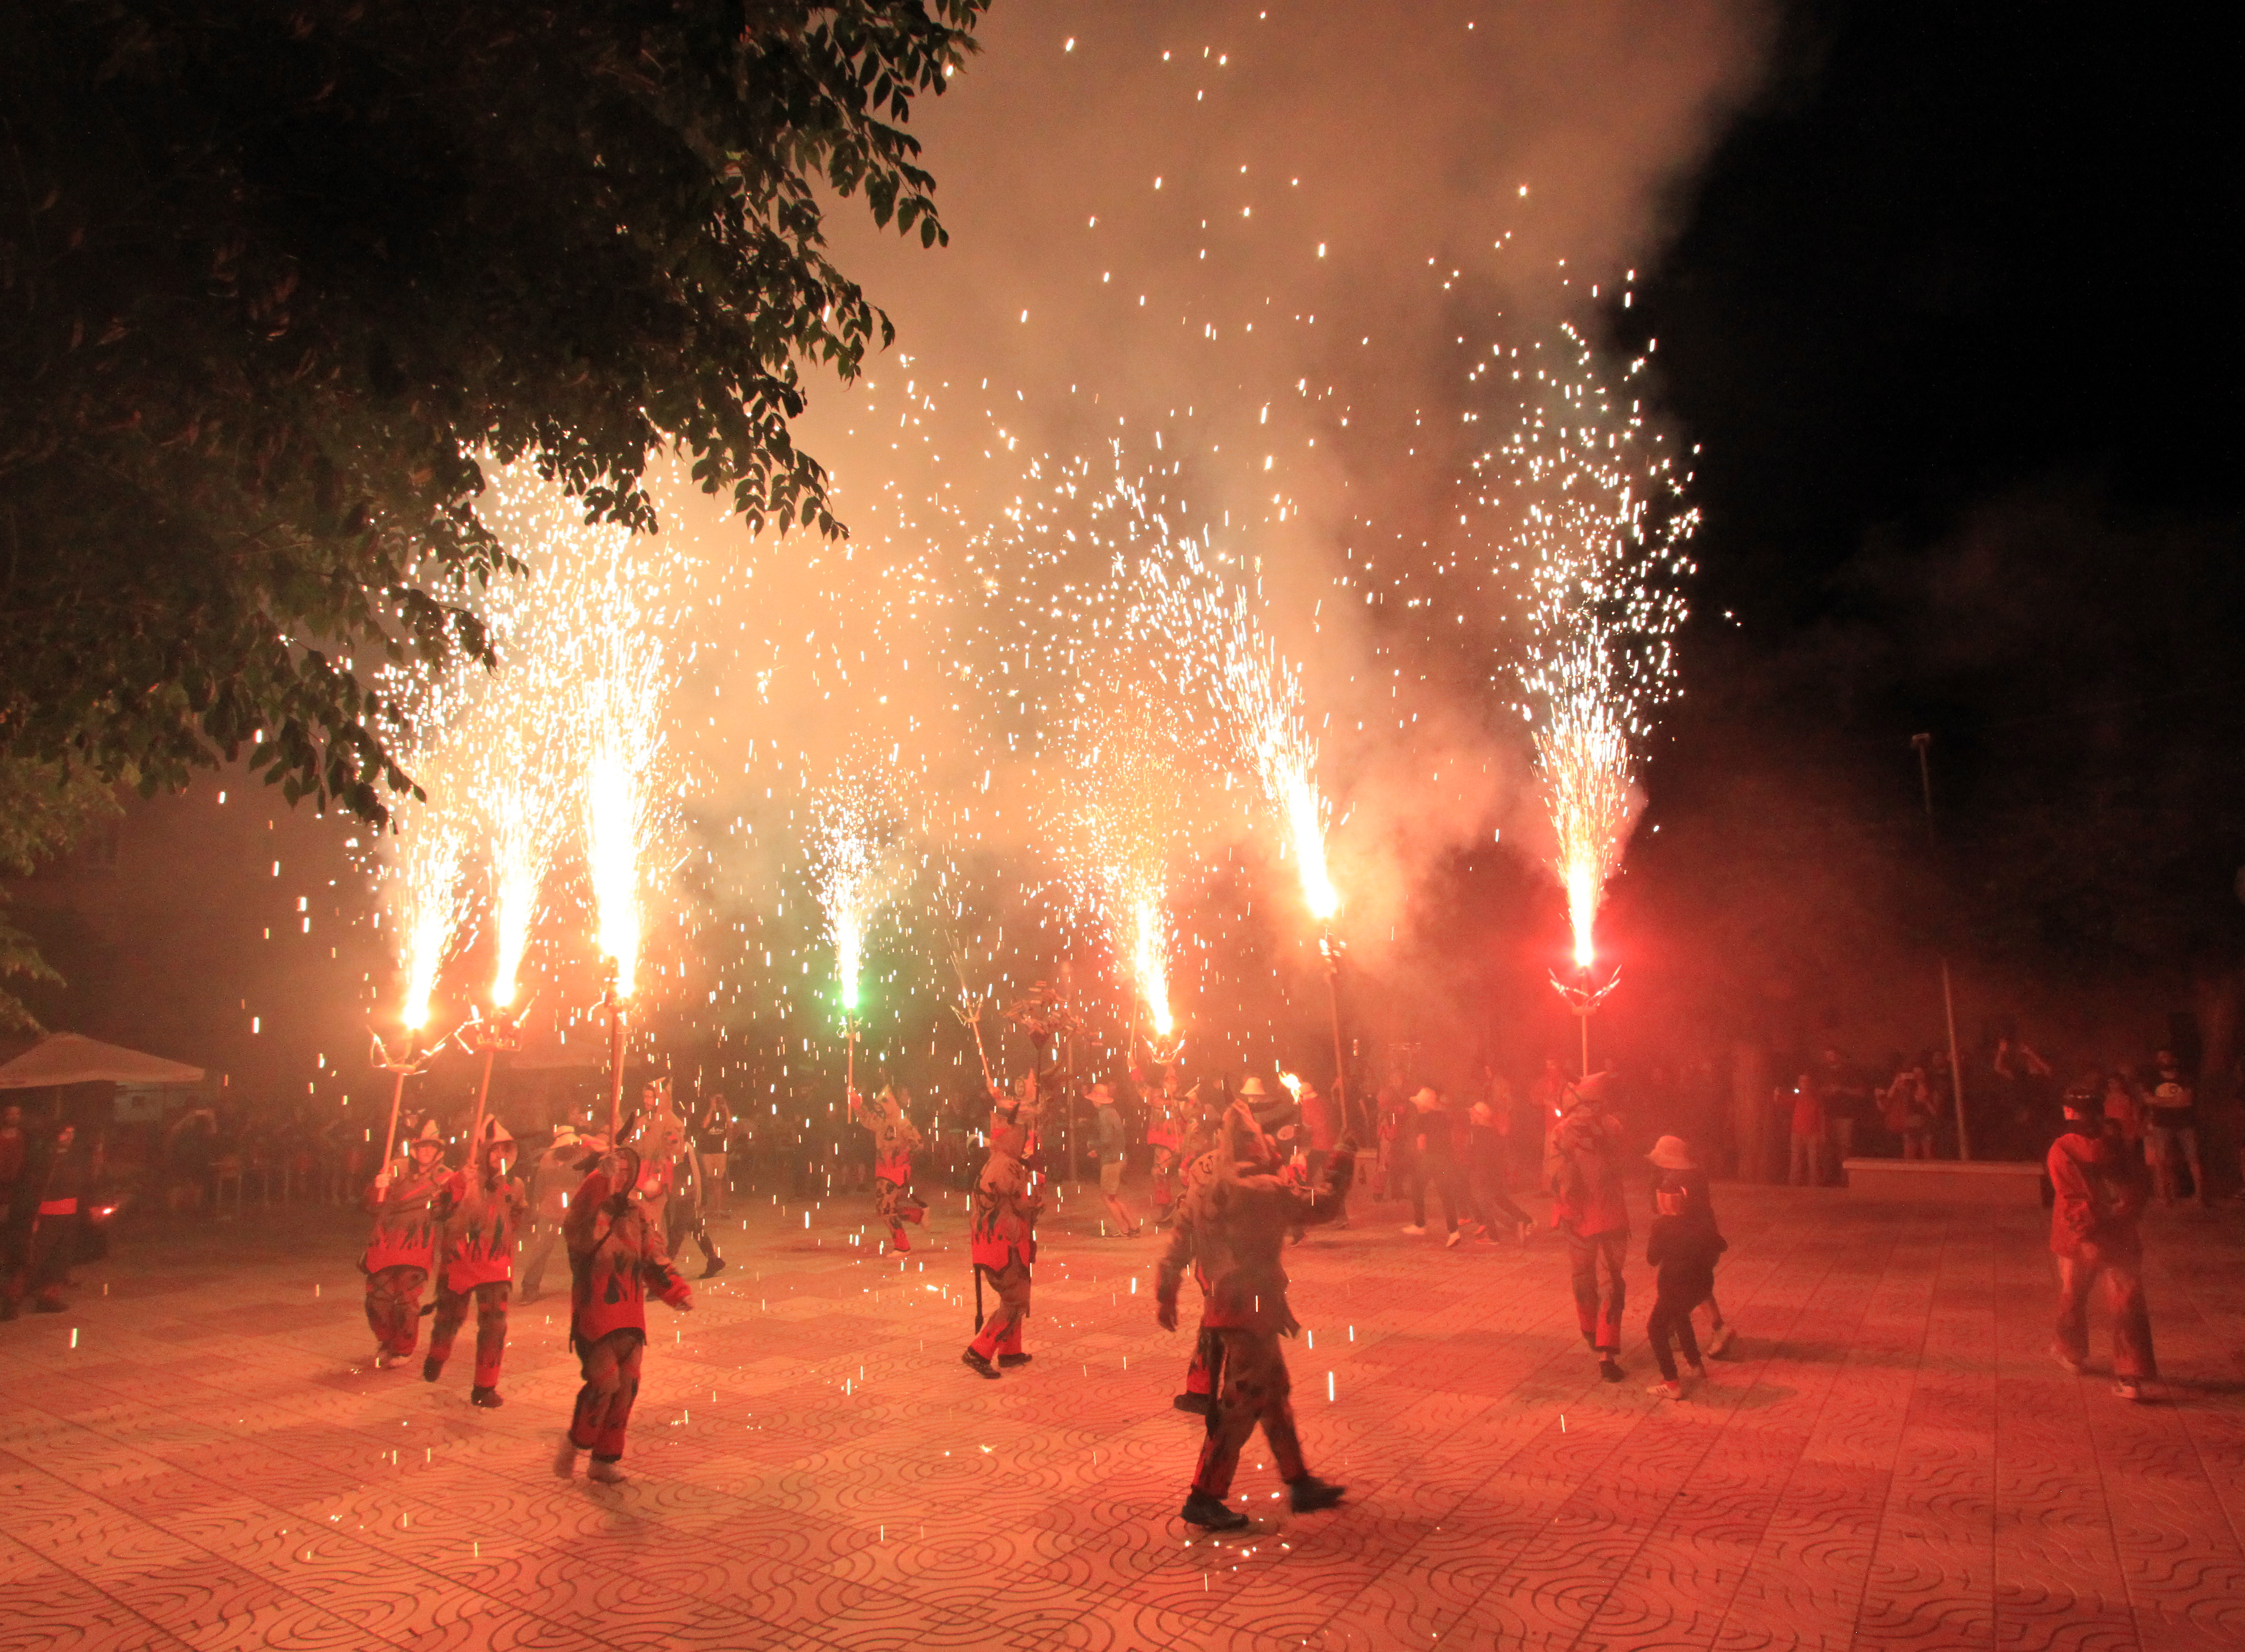
festival, popular, people, village, catalunya, spain, tarragona, fireworks, Ball del Diable, light, celebrating, world, entertainment, sky, red, midnight, fire, landmark, crowd, holiday, recreation, event, darkness, heat, new year, fun, public event, new year's eve, tradition, tree, diwali, city, night, new years day, leisure, flare, chinese new year, party supply, fete